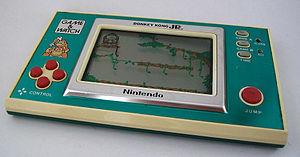
Donkey Kong est une série de jeux vidéo de plates-forme, de jeux de course et de rythme publiée et produite par Nintendo.